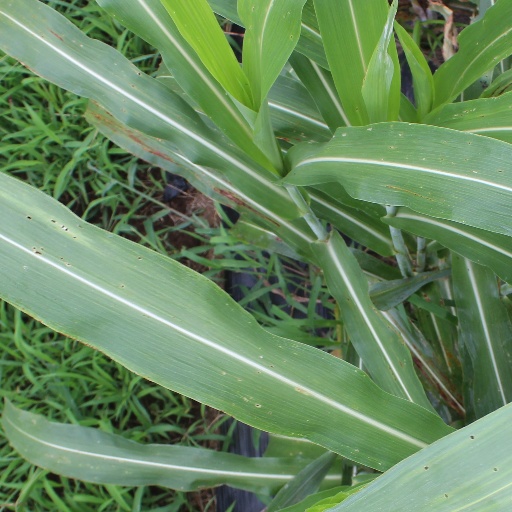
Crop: sorghum